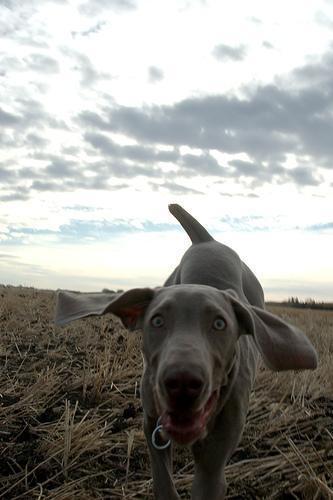
Weimaraner